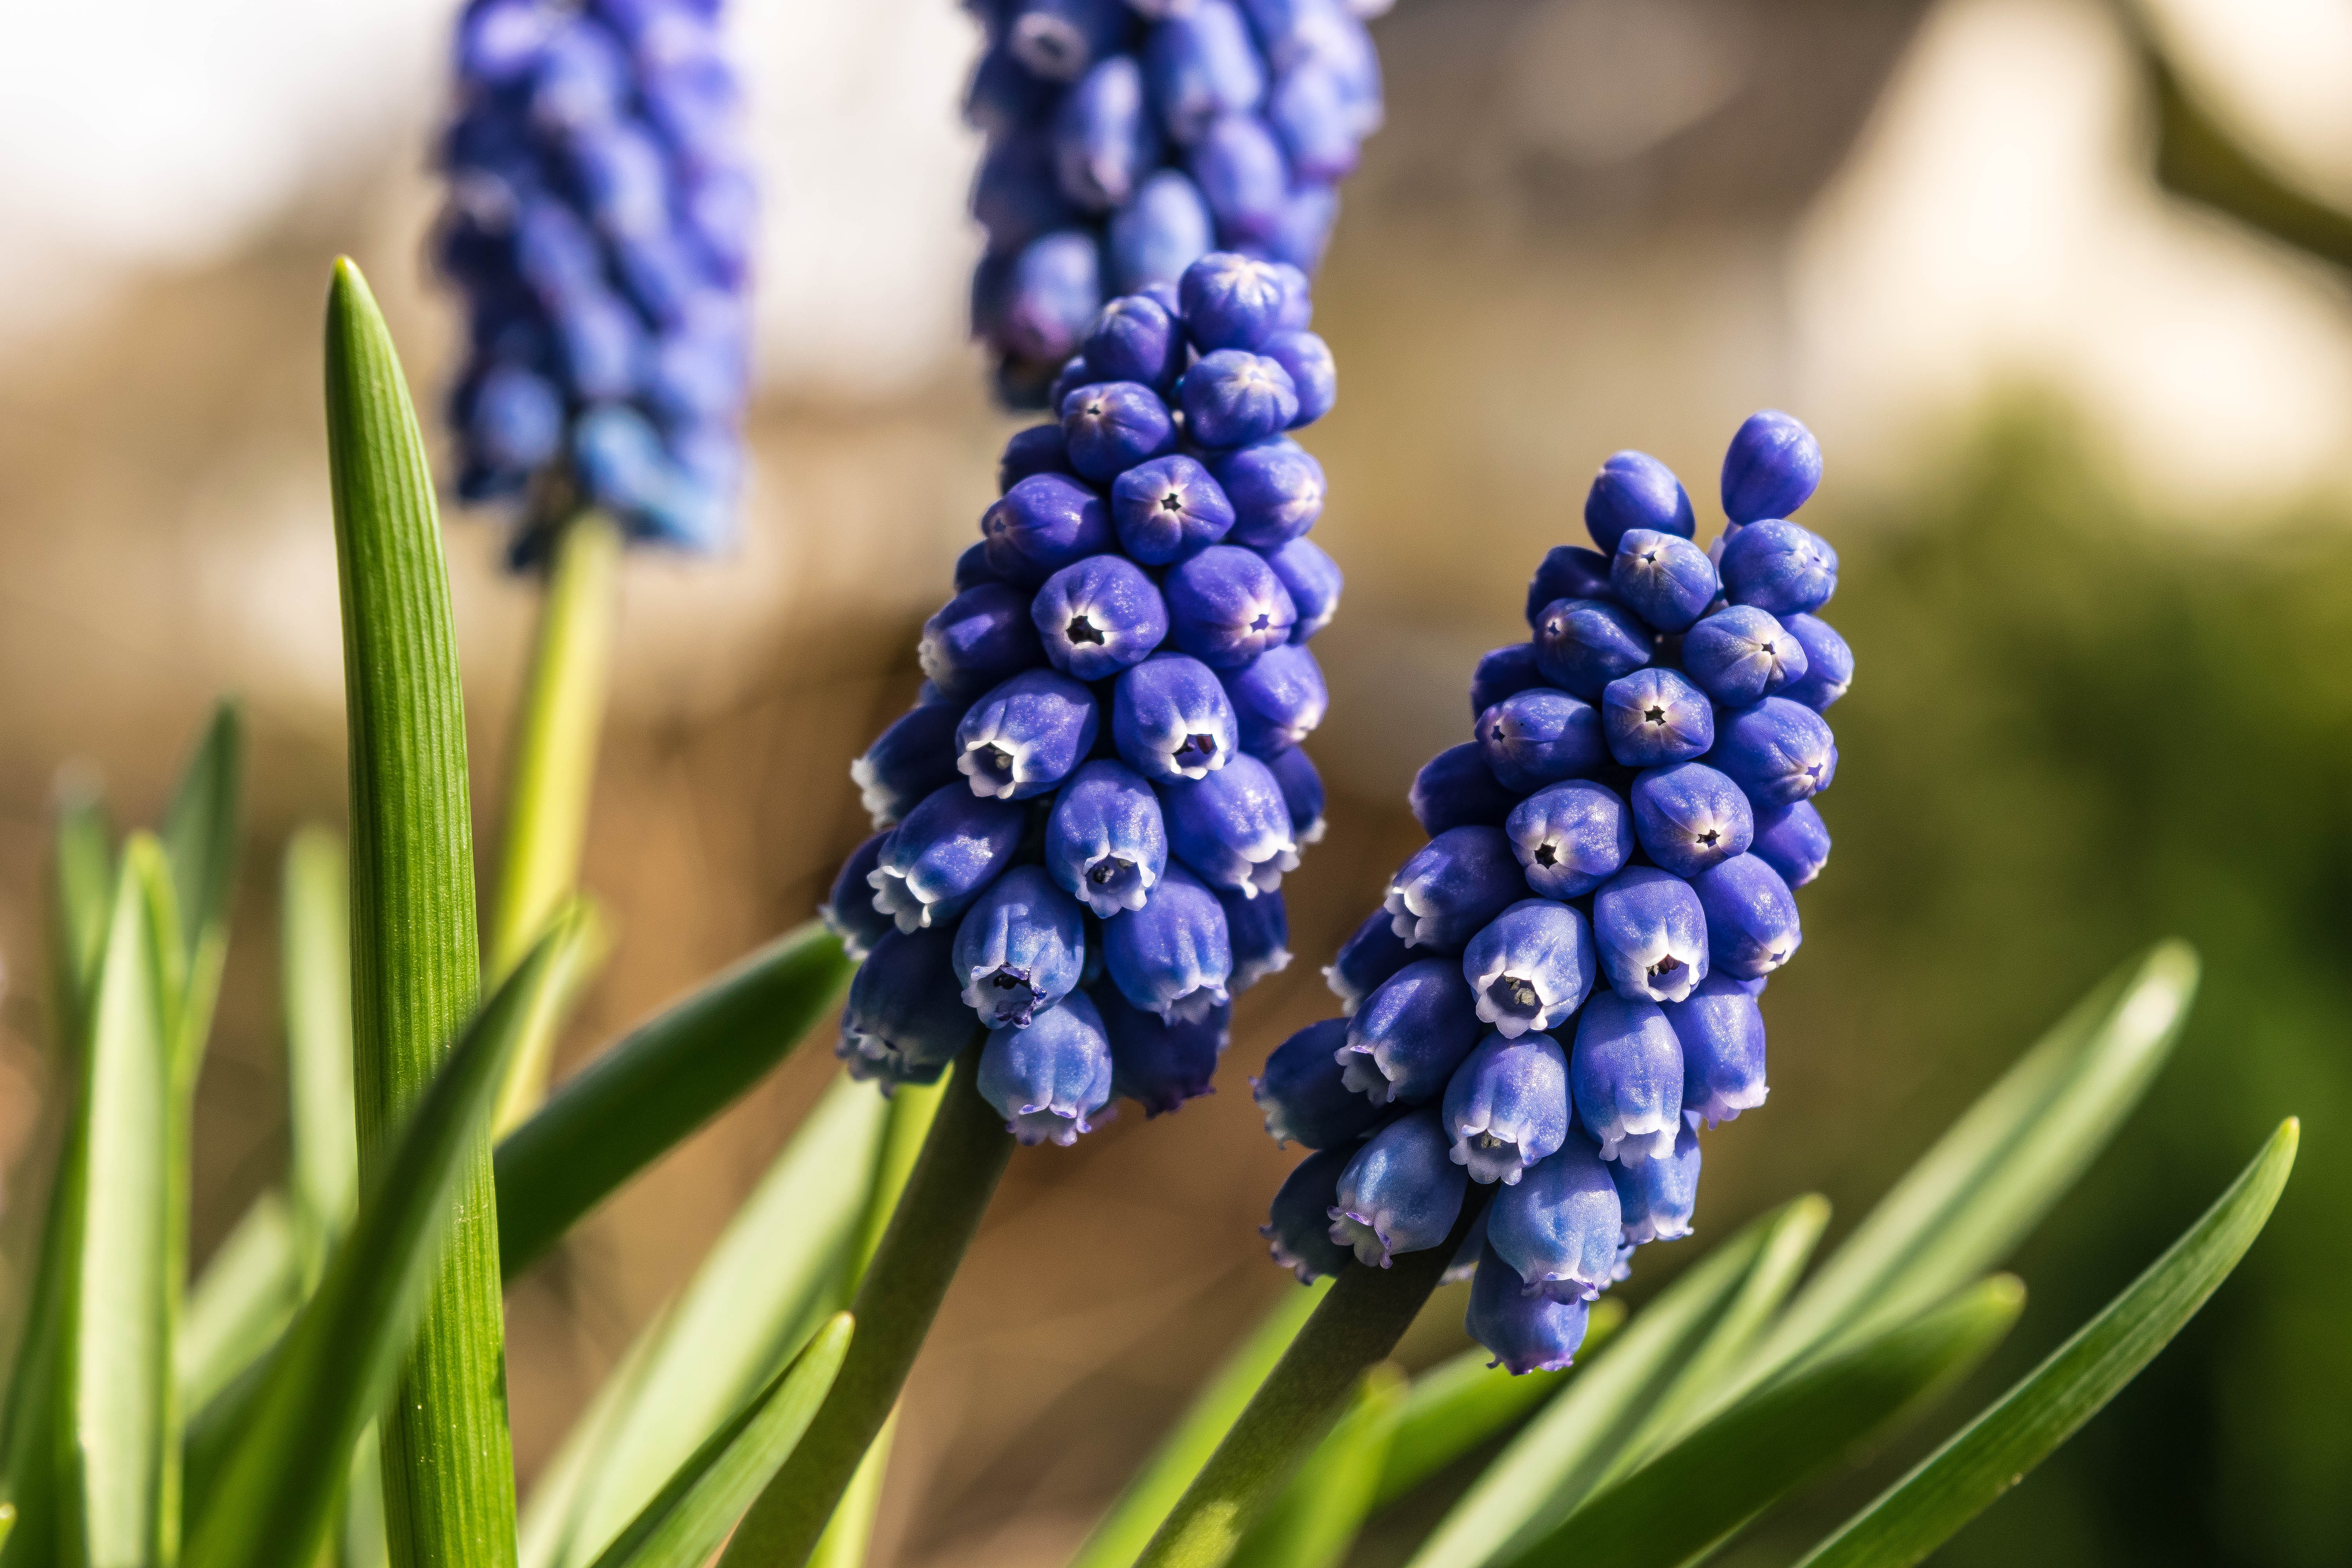
nature, plant, grape, flower, bloom, spring, botany, blue, garden, close, flora, hyacinth, macro photography, flowering plant, asparagus plant, land plant